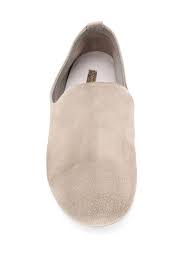
Waste category: shoes